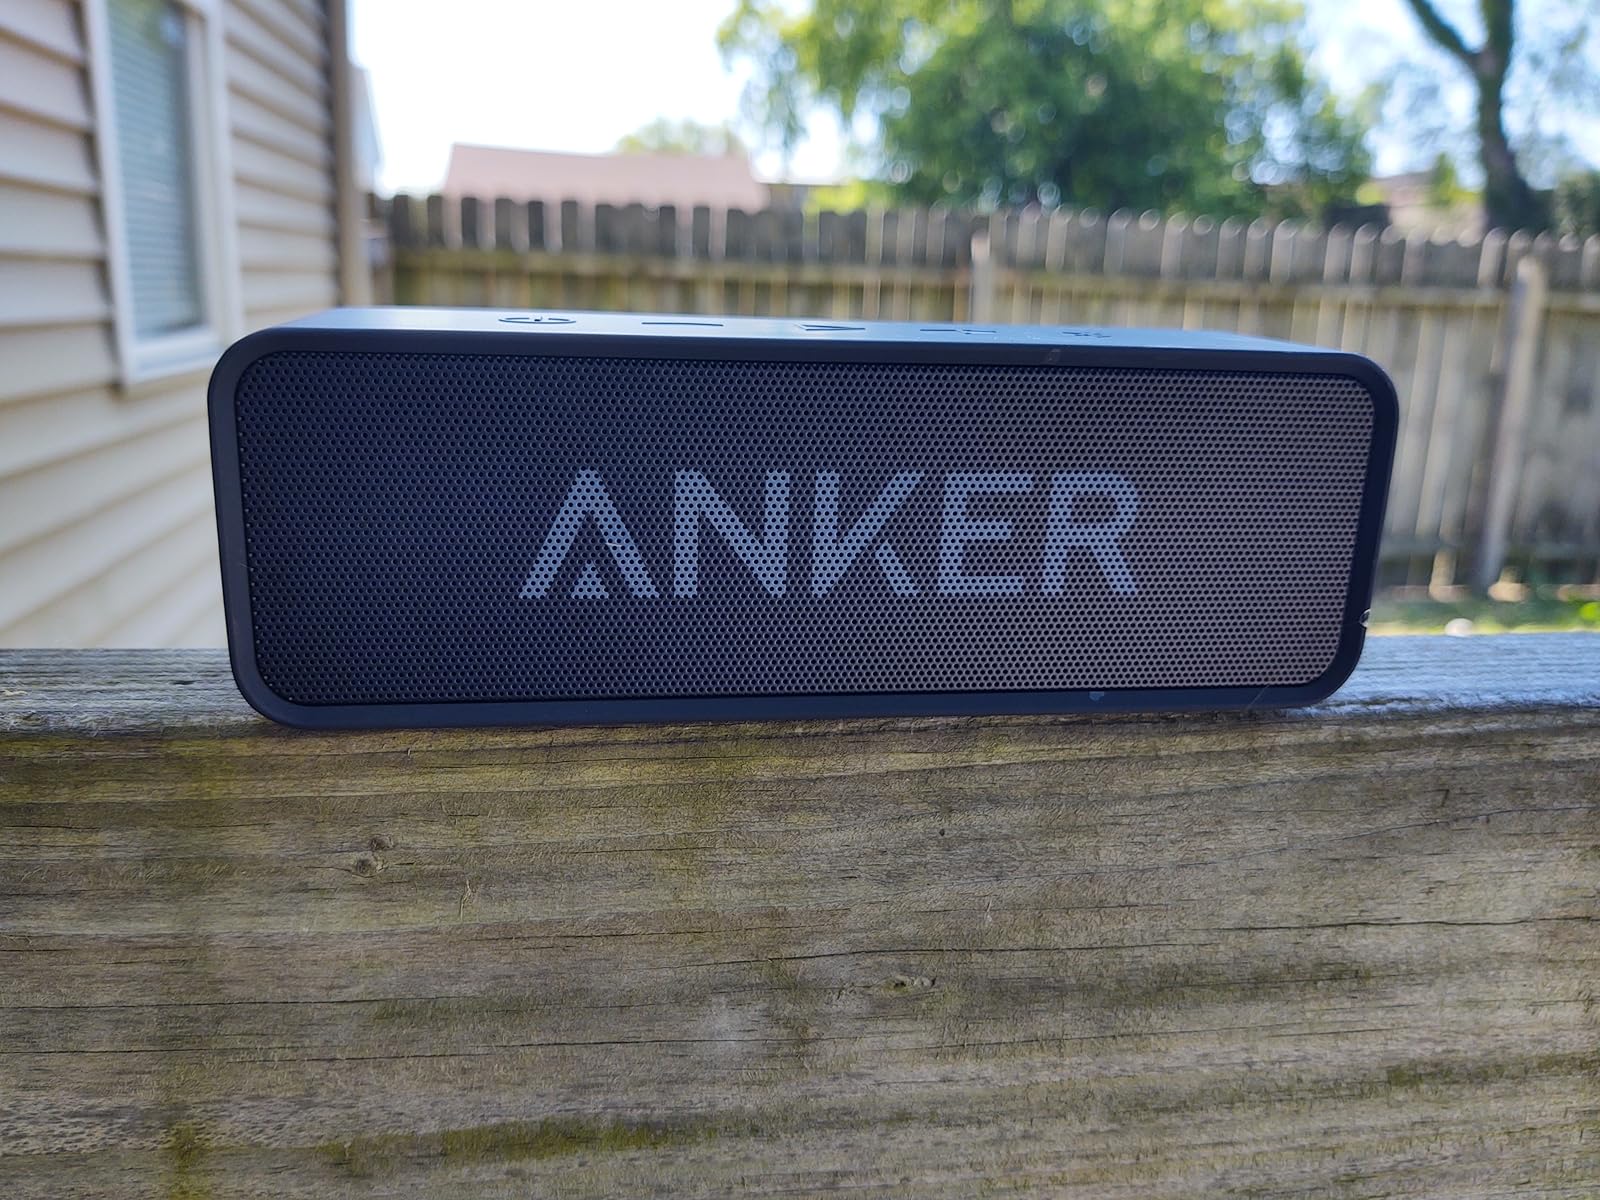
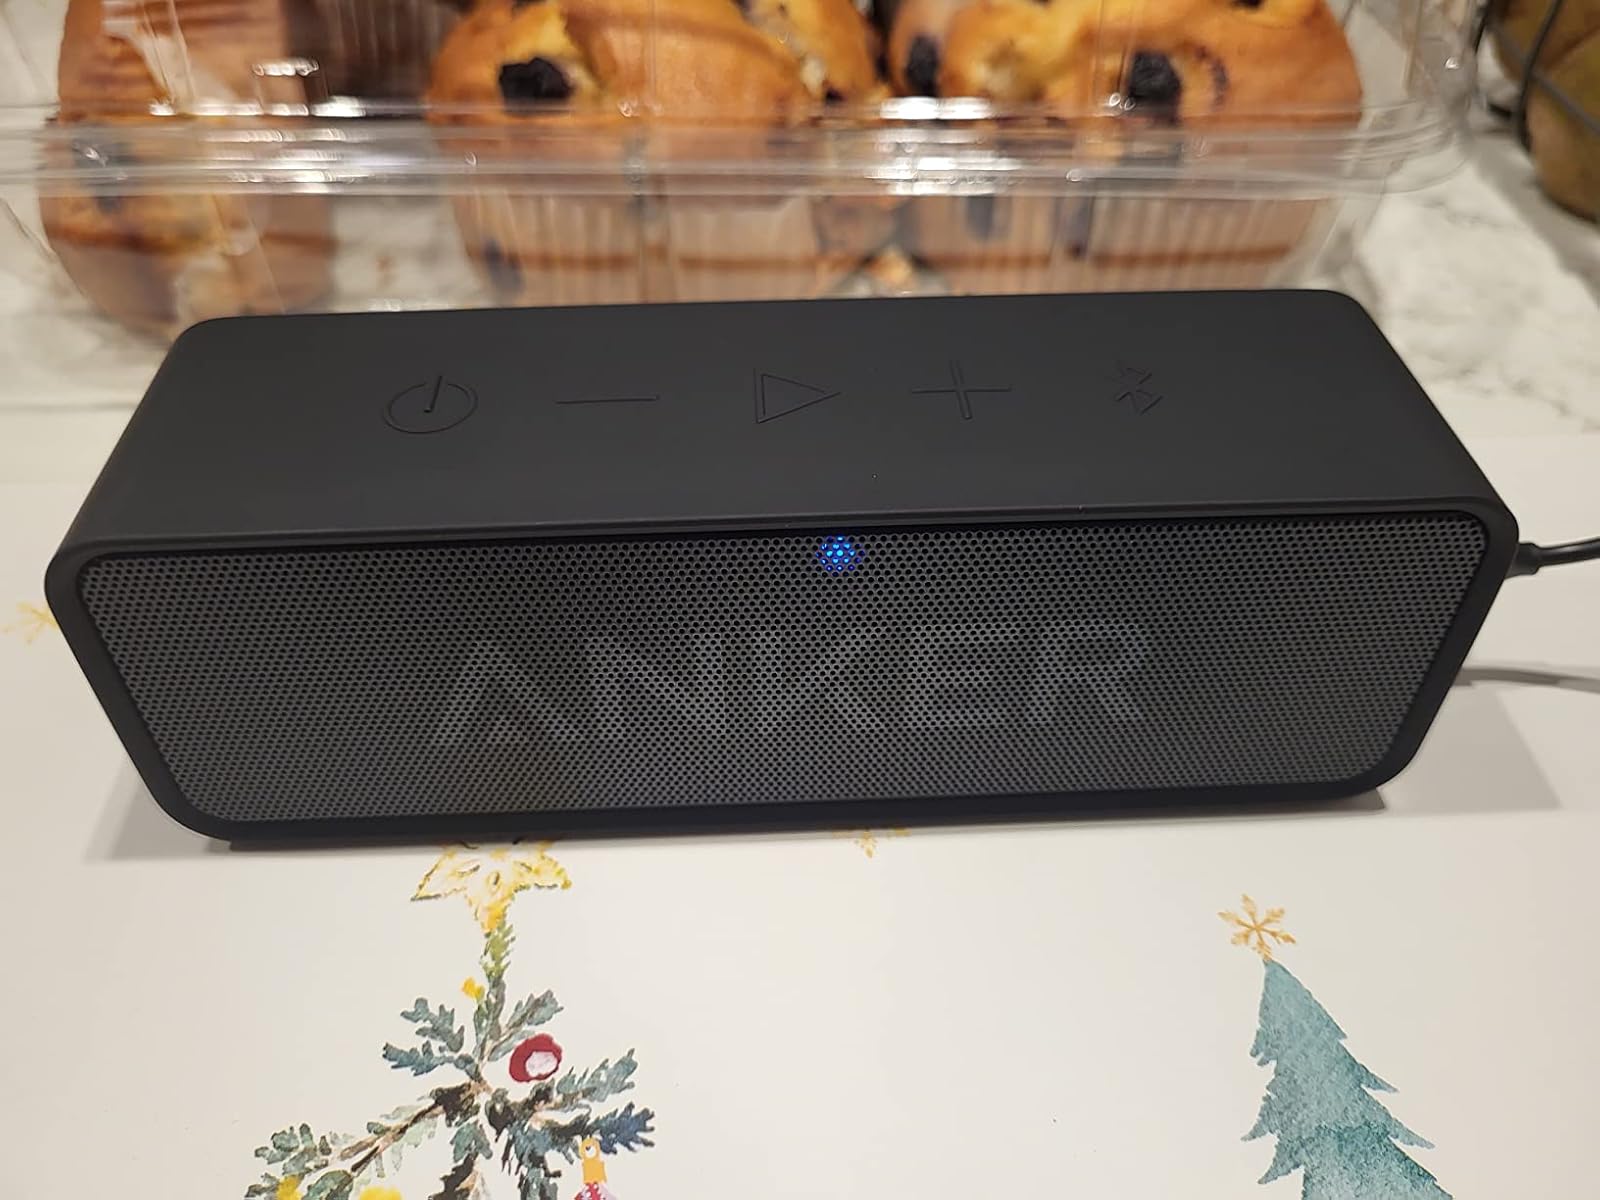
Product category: speaker
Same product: yes